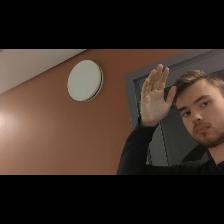
Label: Human